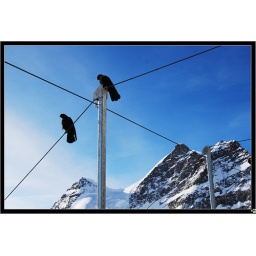
Big black birds living at a hight of 3000+ above sea level